Aresaces

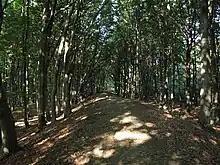
Remains of Celtic earthworks at the "oppidum" on the Donnersberg, a possible early centre of the Aresaces

According to current scholarship, the Aresaces would have been organized as a "pagus" or sub-unit of the Treveri, settled in Rhenish Hesse in the area south and east of Mainz. Their neighbours to the south were the Celtic Mediomatrici, while on the opposite bank of Rhine dwelled the Germanic Vangiones, Triboci, Nemetes, and the Mattiaci (a subdivision of the Chatti) in the area around present-day Wiesbaden.